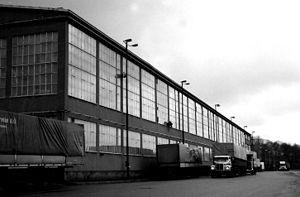
Uno Åhrén est un architecte et urbaniste suédois promoteur du fonctionnalisme en Suède.